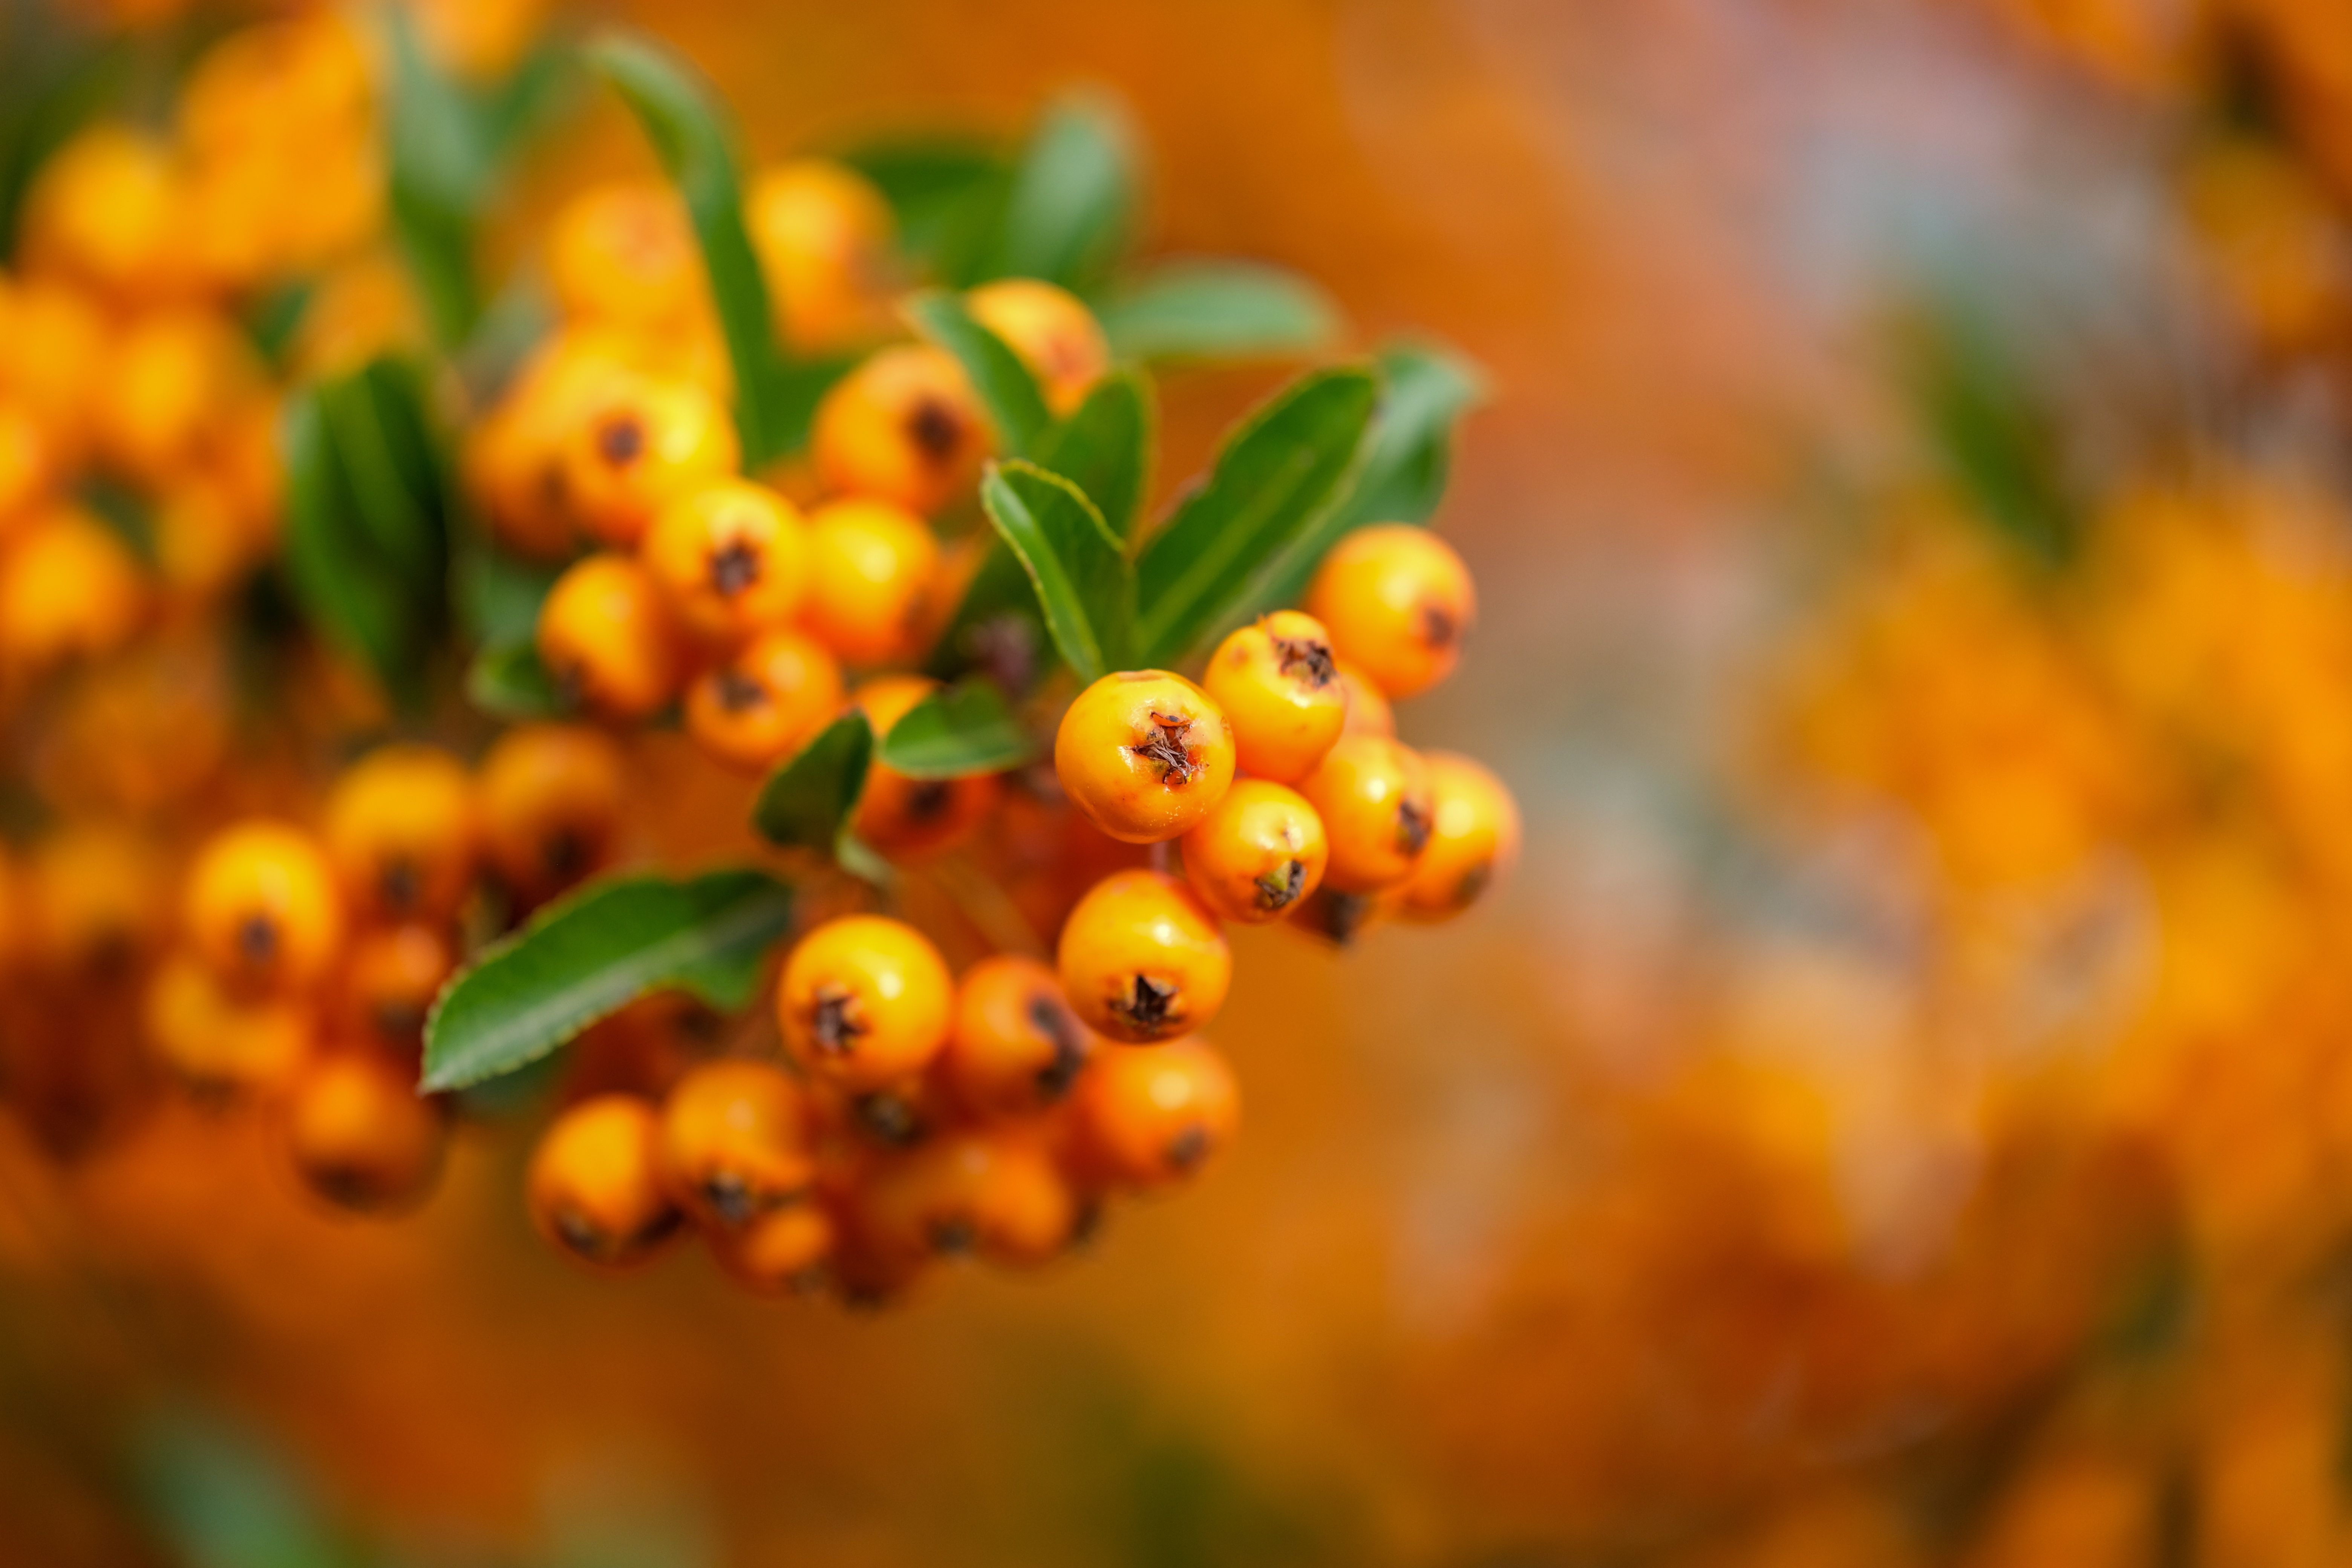
natural, plant, fruit, tree, natural foods, terrestrial plant, flowering plant, berry, flower, produce, seedless fruit, macro photography, ingredient, herb, grass, fruit tree, Superfruit, wildflower, herbaceous plant, acerola family, lantana, wood, Pittosporaceae, buddleia, arctostaphylos, ebony trees and persimmons, twig